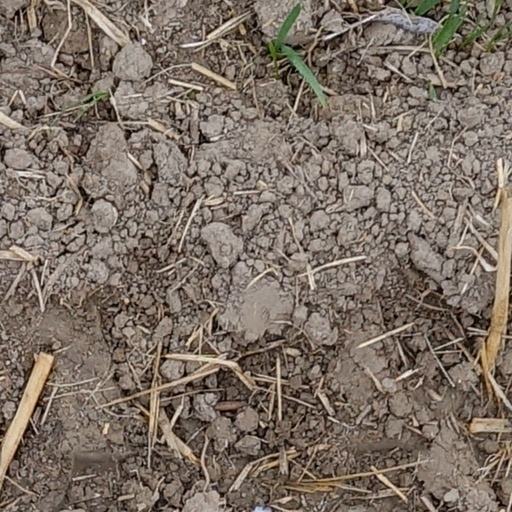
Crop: wheat